Michelangelo

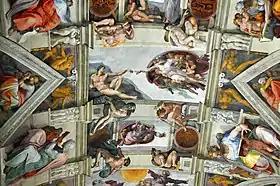
Michelangelo painted the ceiling of the Sistine Chapel; the work took approximately four years to complete (1508–1512).

During the same period, Michelangelo painted the ceiling of the Sistine Chapel, which took approximately four years to complete (1508–1512). According to Condivi's account, Bramante, who was working on the building of St. Peter's Basilica, resented Michelangelo's commission for the pope's tomb and convinced the pope to commission him in a medium with which he was unfamiliar, in order that he might fail at the task. Michelangelo was originally commissioned to paint the Twelve Apostles on the triangular pendentives that supported the ceiling, and to cover the central part of the ceiling with ornament. Michelangelo persuaded Pope Julius II to give him a free hand and proposed a different and more complex scheme, representing the Creation, the Fall of Man, the Promise of Salvation through the prophets, and the genealogy of Christ. The work is part of a larger scheme of decoration within the chapel that represents elements of the doctrine of the Catholic Church.